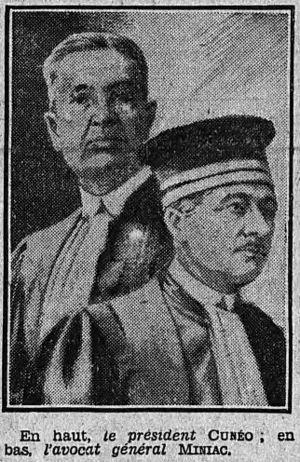
Edmond Miniac né le 9 mai 1884 à Saint-Servan et mort le 7 juillet 1947 à Saint-Mandé, était un magistrat français.